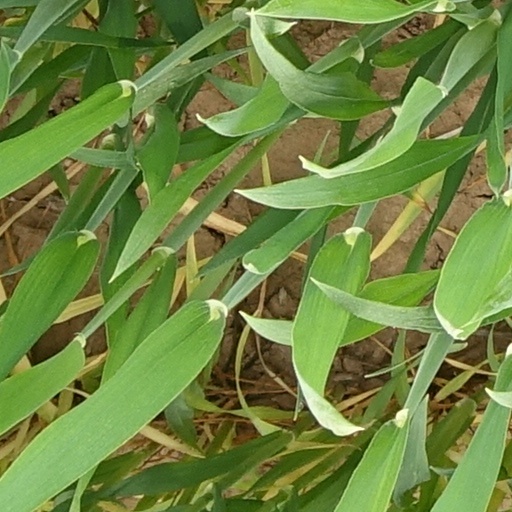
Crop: wheat